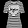
Label: T - shirt / top